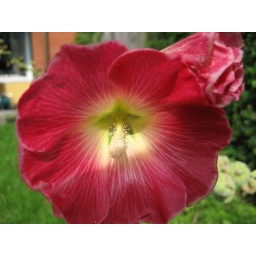
More pictures of a flower I think is called &amp;quot;stockros&amp;quot; in Swedish, this time a red one.